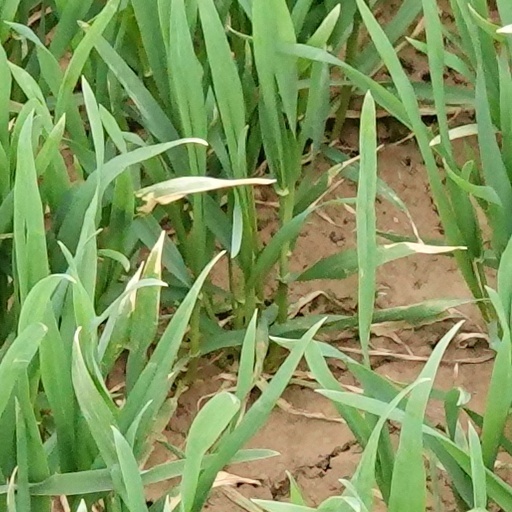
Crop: wheat